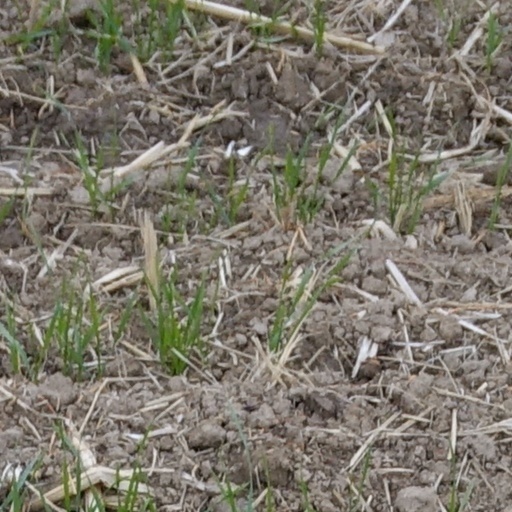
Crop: wheat